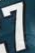
Number: 7